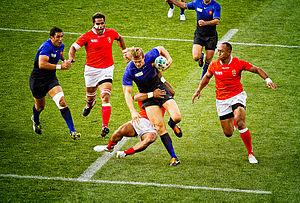
Aurélien Rougerie, né le 26 septembre 1980 à Beaumont, est un joueur international français de rugby à XV évoluant au poste de centre, d'ailier ou d'arrière. Il joue au sein de l'effectif de l'ASM Clermont Auvergne entre 1999 et 2018.
L'équipe de France de rugby à XV participe à la Coupe du monde de rugby à XV 2011, sa septième participation en autant d'éditions.
Le rugby à XV est un sport populaire pratiqué en France par 457 000 joueurs licenciés. Il a été introduit en France au début des années 1870 par des Britanniques, faisant ainsi de l'Hexagone, en compagnie de plusieurs nations anglo-saxonnes, un des premiers pays à être exposés à ce sport.
L'équipe de France de rugby à XV, aussi connue sous les noms de XV de France et des Bleus, est l’équipe qui représente la France dans les compétitions majeures de rugby à XV. Elle rassemble les meilleurs joueurs de France sous le patronage de l'U.S.F.S.A., puis de la Fédération française de rugby depuis 1919.